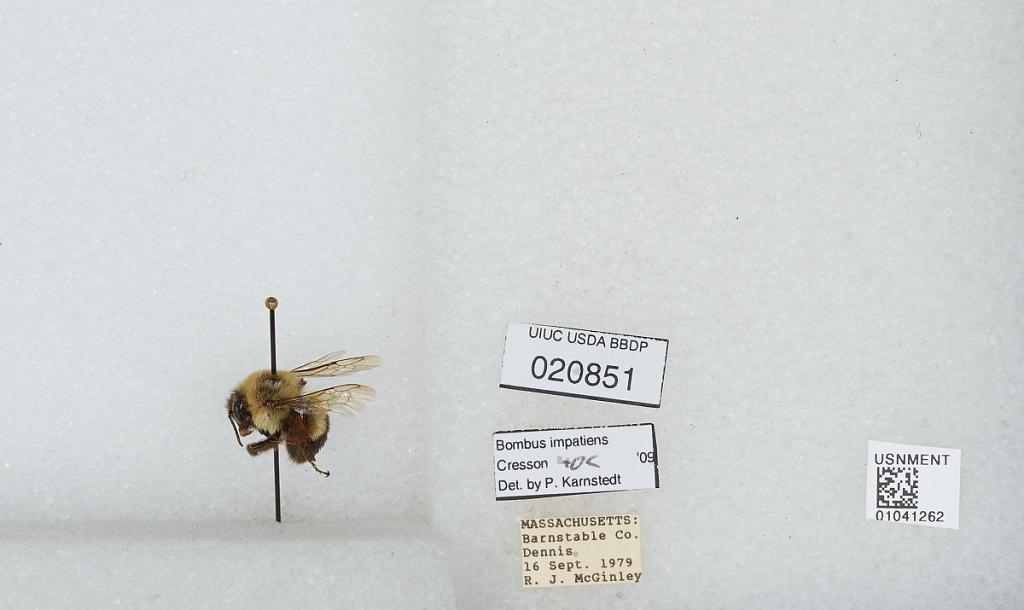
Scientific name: Bombus sp.
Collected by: R. McGinley
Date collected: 1979-9-16
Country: United States
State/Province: Massachusetts
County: Barnstable
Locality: Dennis
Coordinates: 41.7354, -70.1939
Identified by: Karnstedt, P.